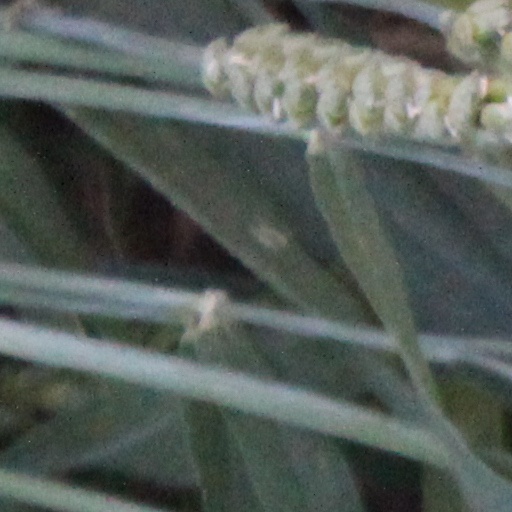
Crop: wheat